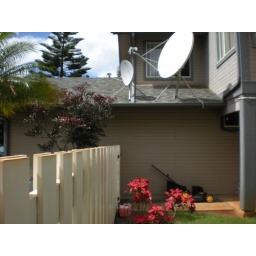
direct tv sattelite dish mounted on garage roof by the office window